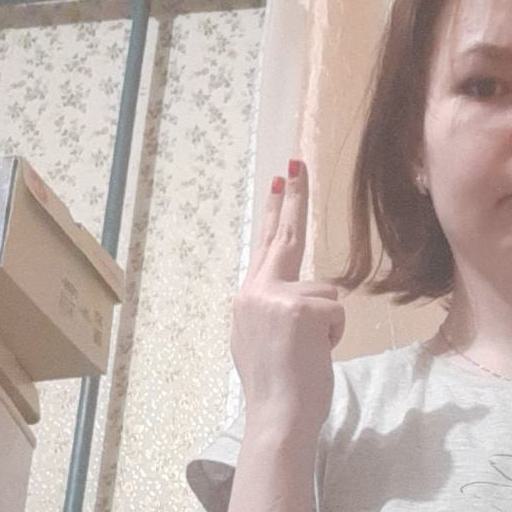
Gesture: two_up_inverted